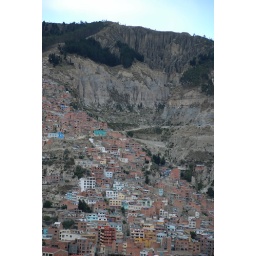
houses below canyon walls